Xicolatada

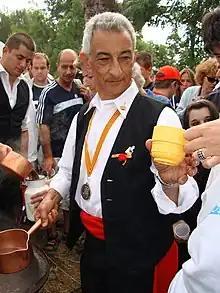
Xicolatada

The Xicolatada is a traditional festival celebrated in the village of Palau-de-Cerdagne in Languedoc-Roussillon. It is celebrated yearly on 16 August, and has been for over 300 years.